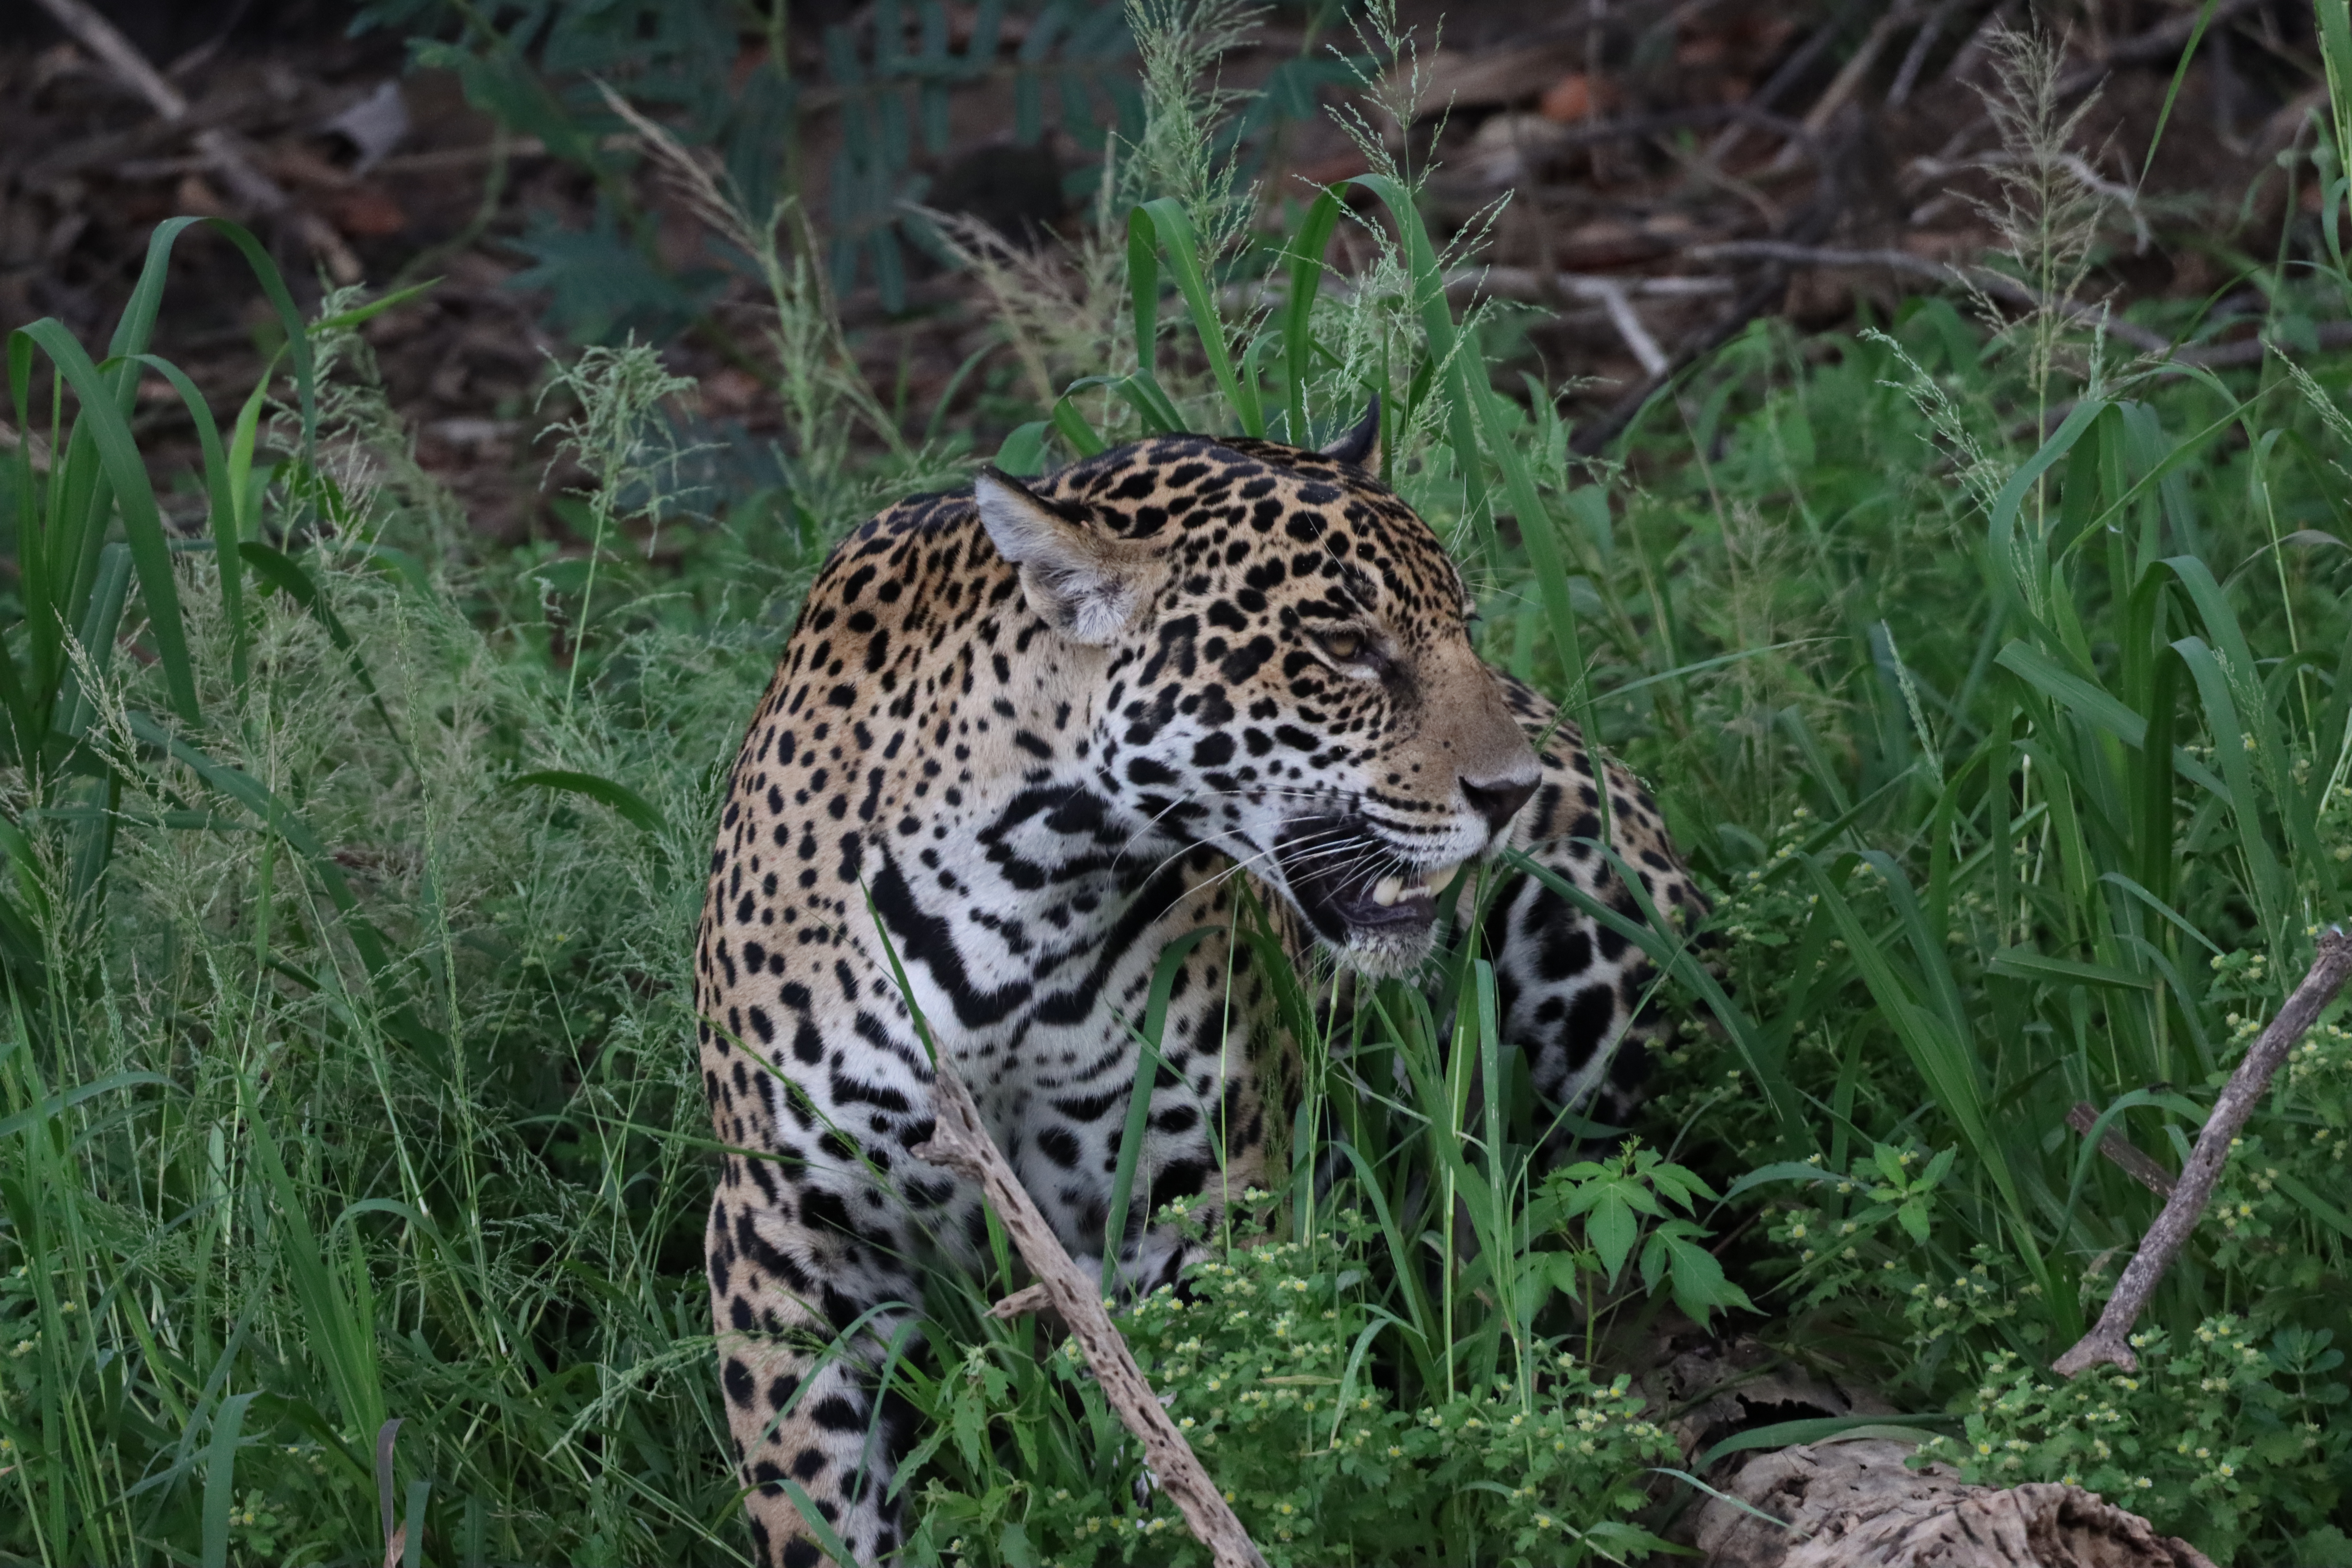
Jaguar: Abril